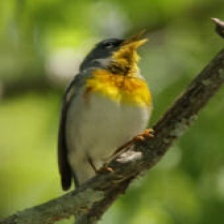
Species: NORTHERN PARULA
Scientific name: SETOPHAGA AMERICANA